Alice Mangione

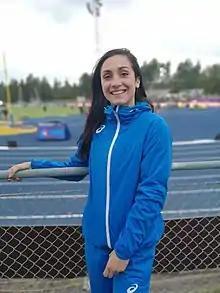
Alice Mangione in 2020

Alice Mangione (born 19 January 1997) is an Italian sprinter, specialising in the 400 metres. She competed at the 2020 Summer Olympics, in the 4 × 400 m relay and 4 × 400 m mixed relay.